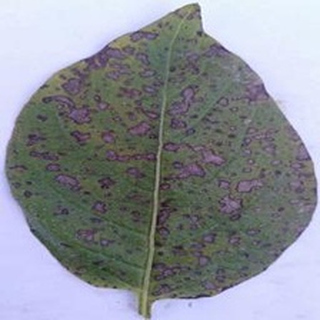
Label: potato_early_blight